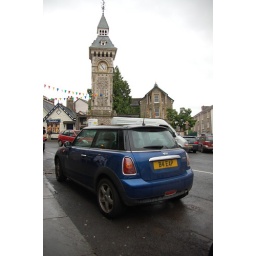
In wales driving by the clock tower in Hay-on-Wye in Wales during the Hay Festival.